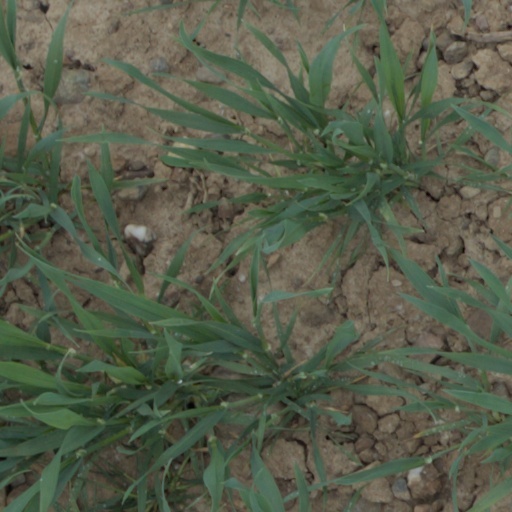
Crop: wheat